Jean III de Grailly

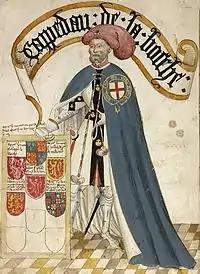
Jean III de Grailly, Captal de Buch, KG, illustration from the Bruges Garter Book, c.1430

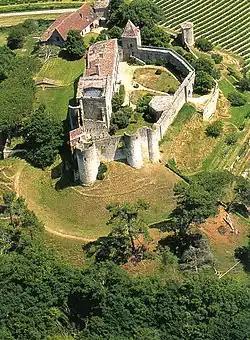
The castle of Benauges was hereditary in the Grailly family after having been granted to Jean I de Grailly in the early 1260s.

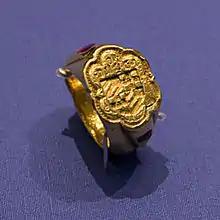
Gold signet ring belonging to Jean III de Grailly in the British Museum, late 14th century.

Jean III de Grailly (aka. John De Grailly, died 7 September 1376), Captal de Buch, , was a Gascon nobleman and a military leader in the Hundred Years' War, who was praised by the chronicler Jean Froissart as an ideal of chivalry.